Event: Nepal Earthquake
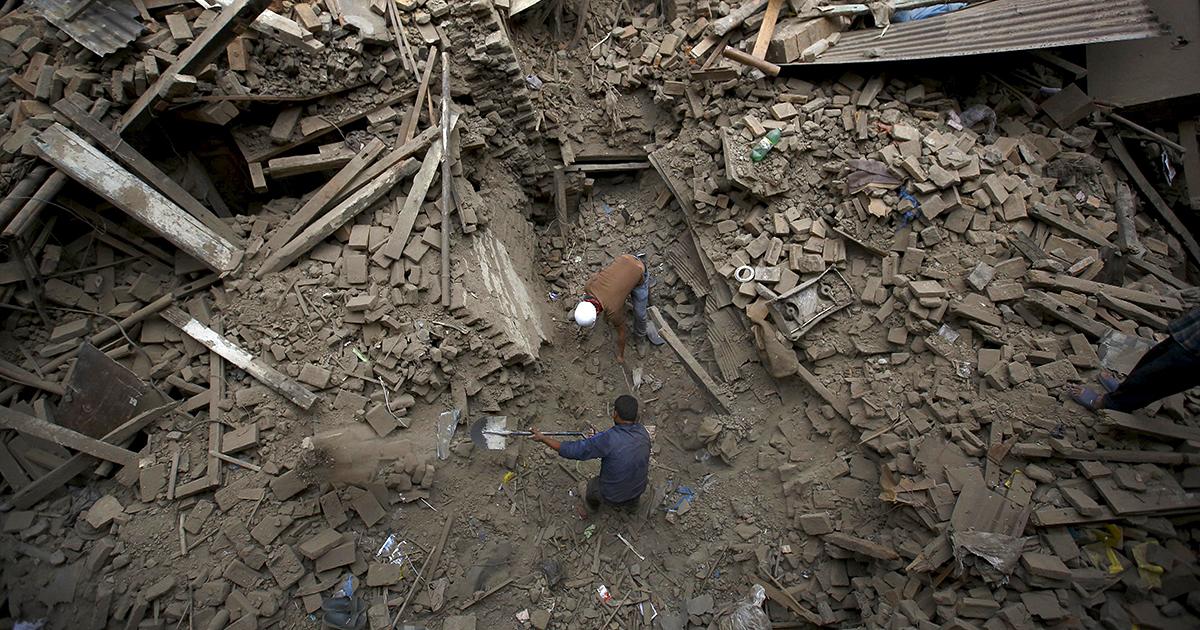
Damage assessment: damage